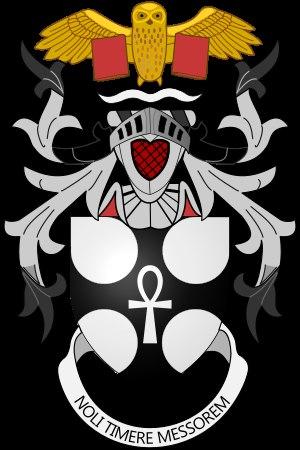
Terry Pratchett [ˈtɛɹi ˈpɹæt͡ʃɪt] est un écrivain britannique né le 28 avril 1948 à Beaconsfield et mort le 12 mars 2015 à Broad Chalke. Il est principalement connu pour ses romans de fantasy humoristique prenant place dans l'univers du Disque-monde, dans lequel il détourne les canons du genre pour se livrer à une satire de divers aspects de la société contemporaine.